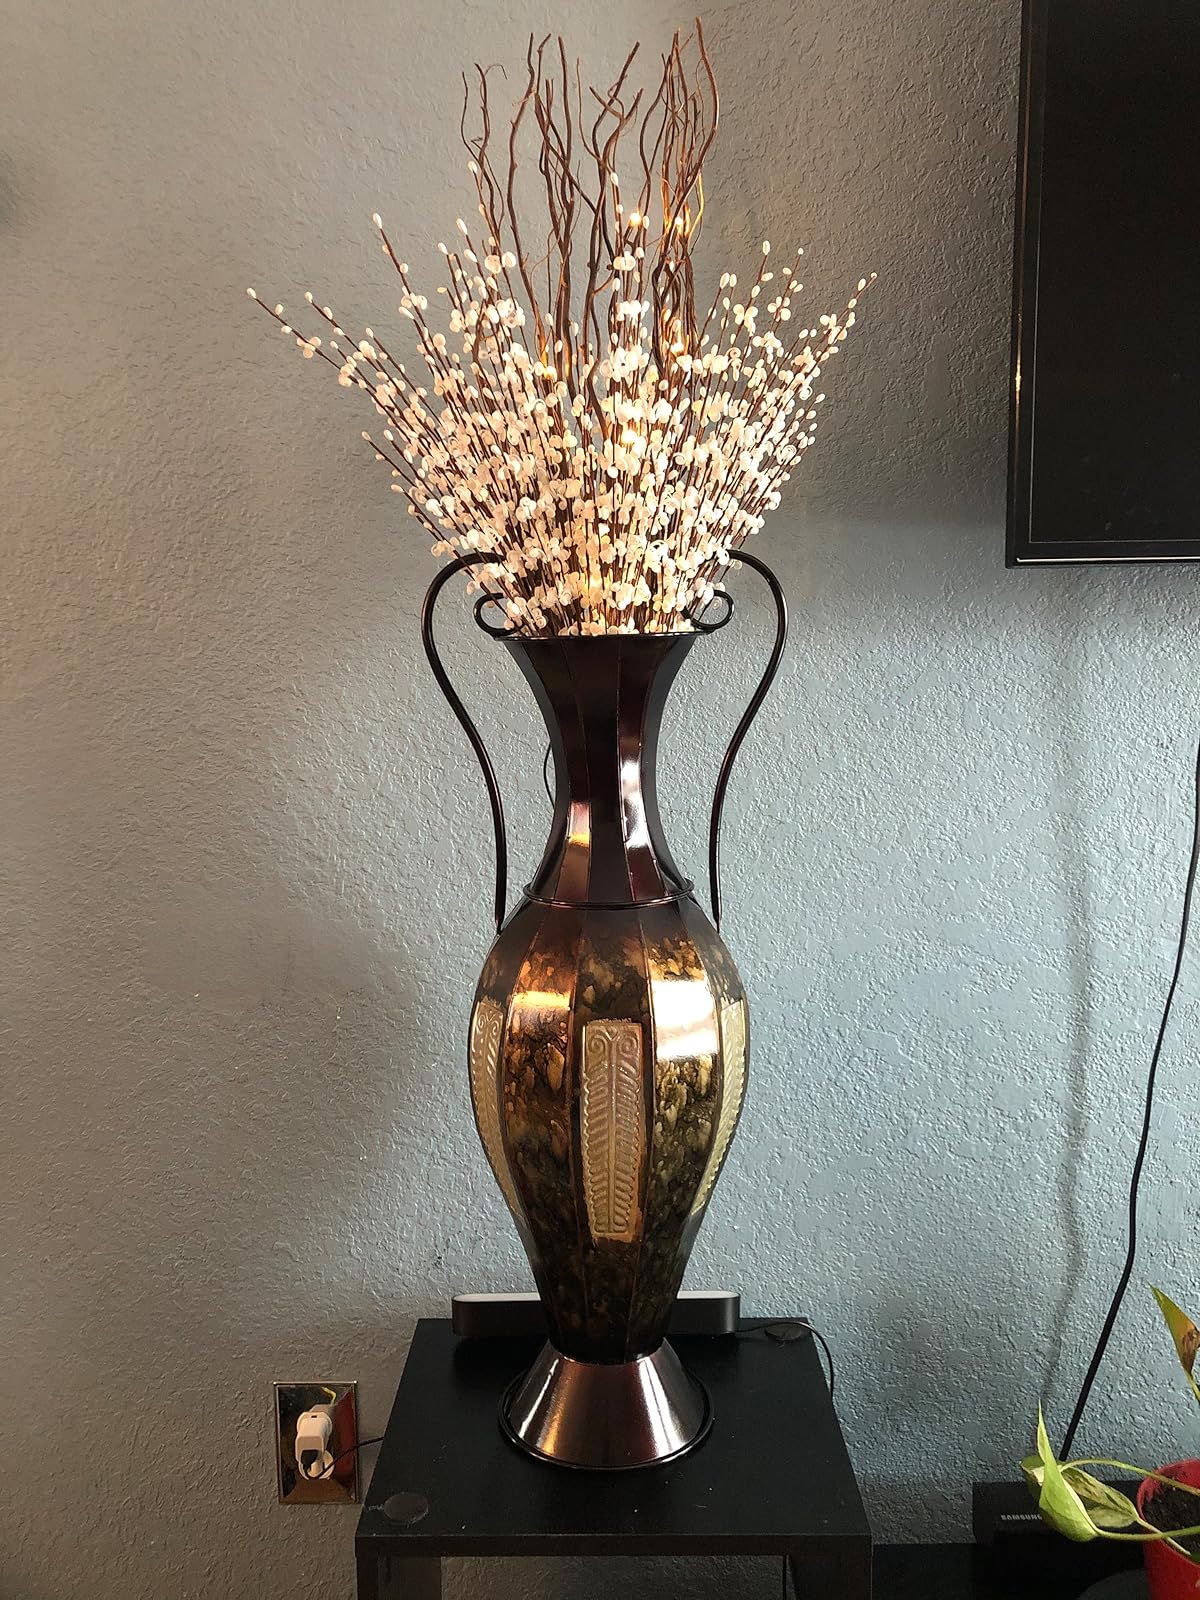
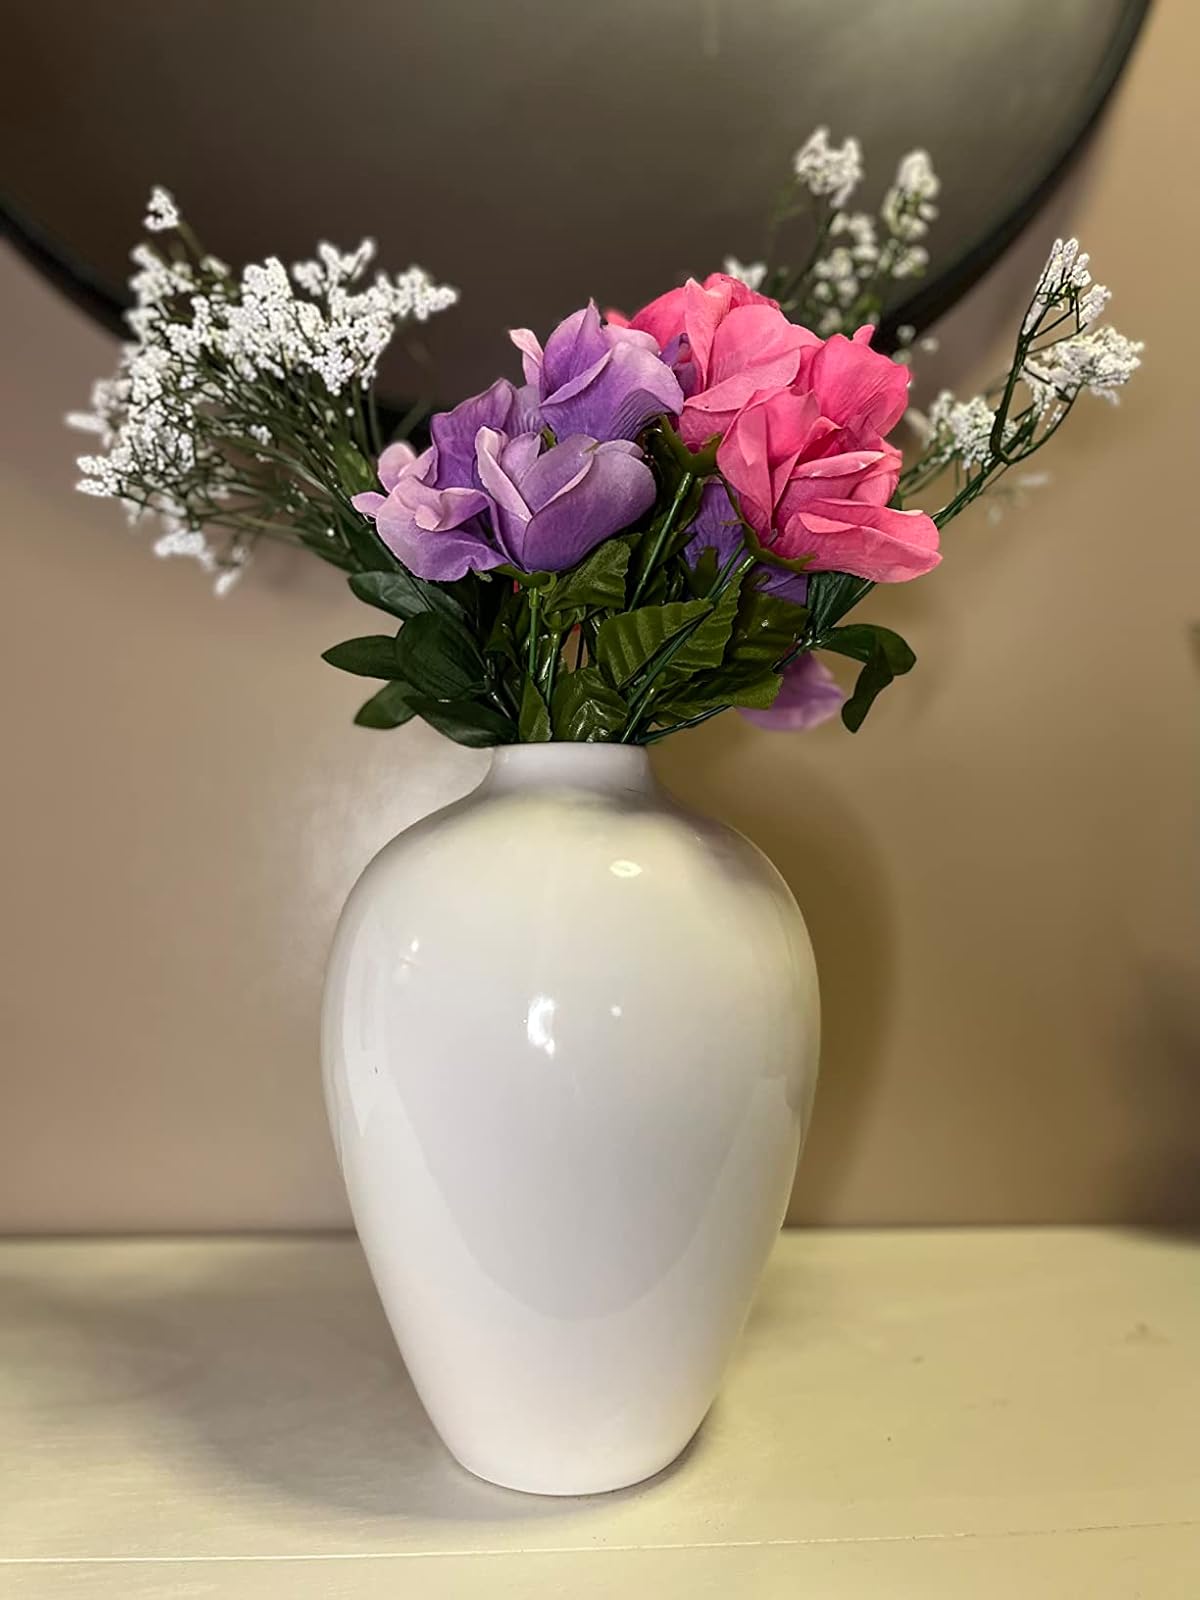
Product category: vase
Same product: no